Alexander Jagiellon

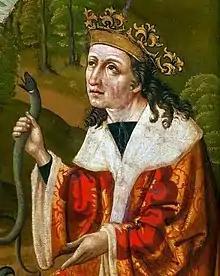
As king of the Saracens, probably the most accurate portrait of Alexander,

Alexander Jagiellon (5 August 1461 – 19 August 1506) was Grand Duke of Lithuania from 1492 and King of Poland from 1501 until his death in 1506. He was the fourth son of Casimir IV and a member of the Jagiellonian dynasty. Alexander was elected grand duke of Lithuania upon the death of his father and became king of Poland upon the death of his elder brother John I Albert.